Question: Please indicate a possible affordance area of the hold_book that can be used for holding
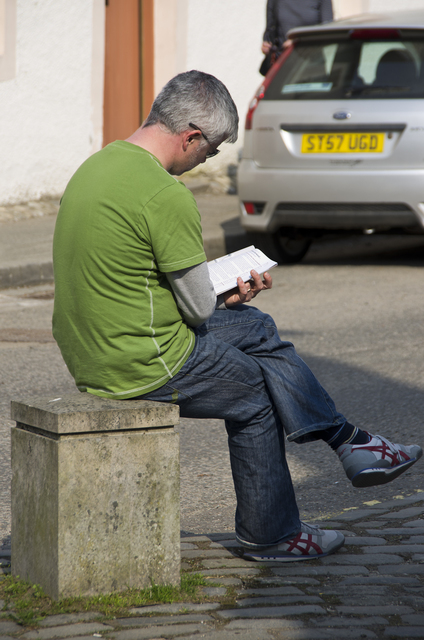
Answer: [208.555, 239.874, 281.187, 307.242]